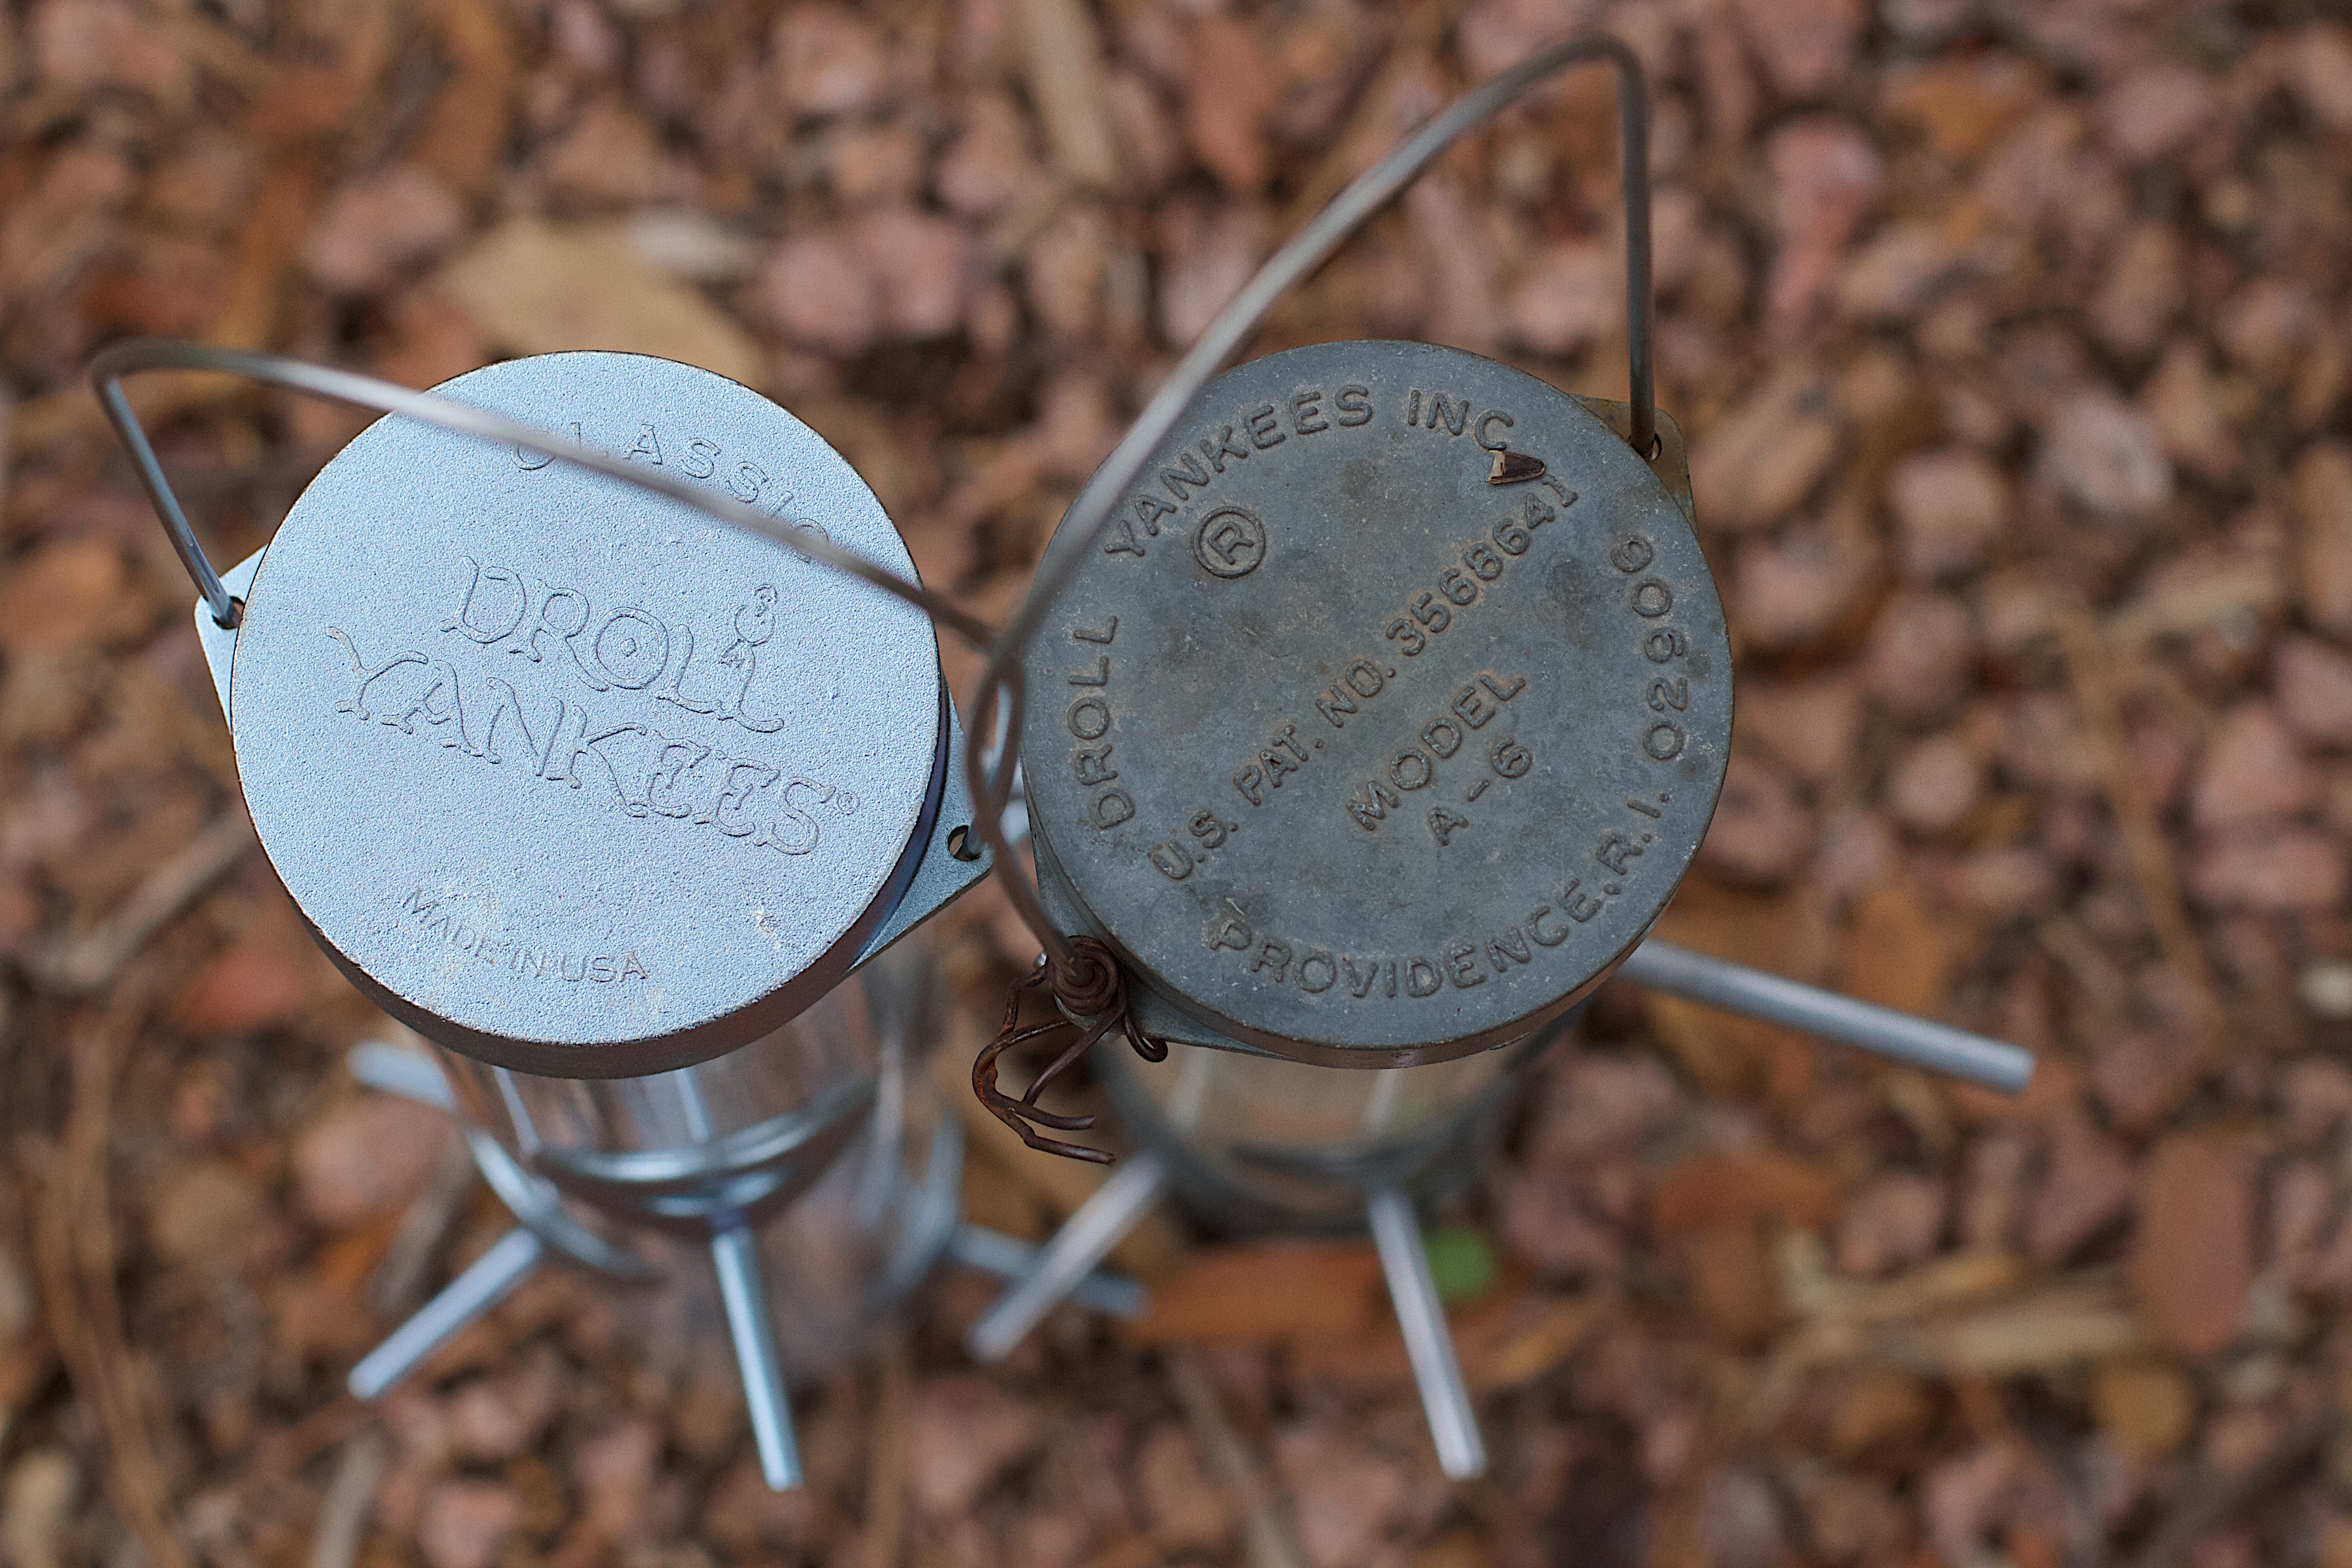
leaf, soil, close up